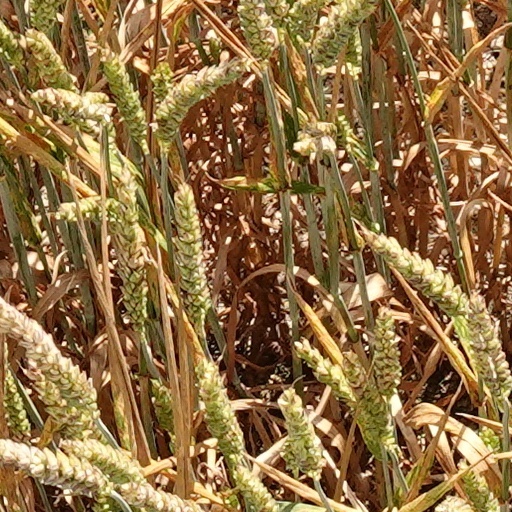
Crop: wheat